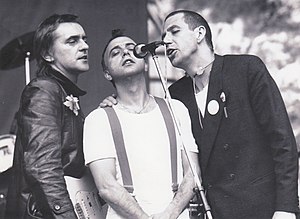
Trio (musikgruppe)
Trio (1982)
Trio er en New-Wave gruppe fra Tyskland, der eksisterede fra 1980 til 1985. De er mest kendt for sangen "Da da da, ich lieb dich nicht, du liebst mich nicht, aha aha aha" der blev et hit i 30 lande. Trio var en del af Neue Deutsche Welle; men bandet foretrak navnet "Neue Deutsche Fröhlichkeit", der betyder "Ny tysk munterhed", til at beskrive deres musik. De nåede at udgive fire studiealbums.